Joseph Beale House

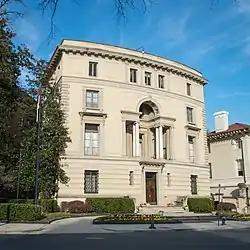

The Joseph Beale House is a historic residence located at 2301 Massachusetts Avenue, Northwest, Washington, D.C., in the Embassy Row neighborhood. It was added to the National Register of Historic Places on May 8, 1973.